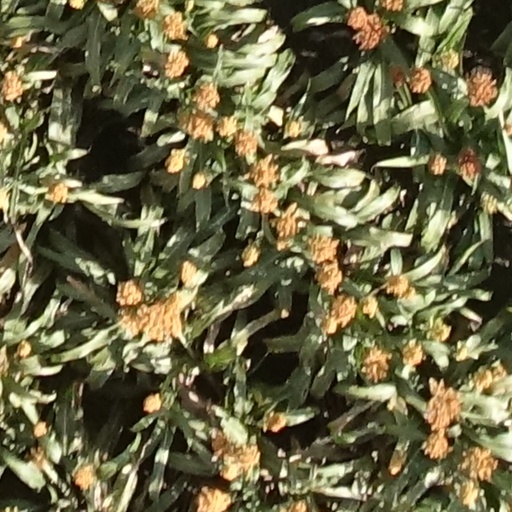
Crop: sorghum